Clyde Quay School

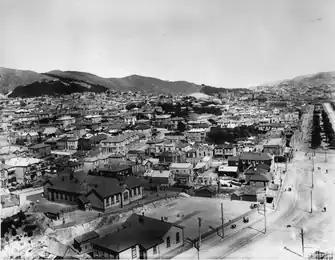

In 1923, a new school was built at Elizabeth Street in Mount Victoria, and the infant department moved there.